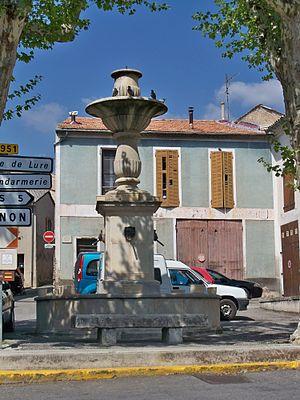
Fontaine à Saint Etienne les Orgues